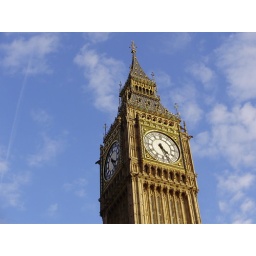
Famous clock tower in Westminster